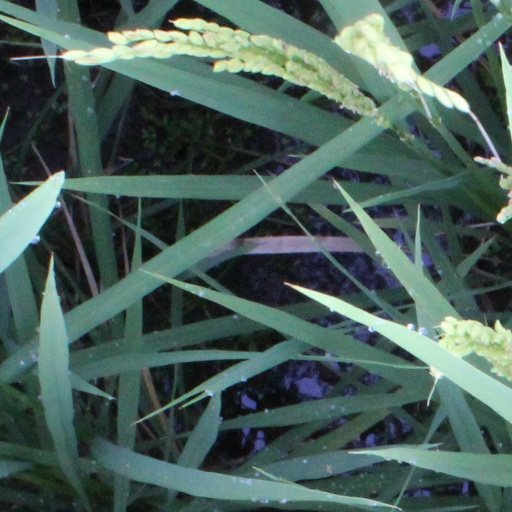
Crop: rice